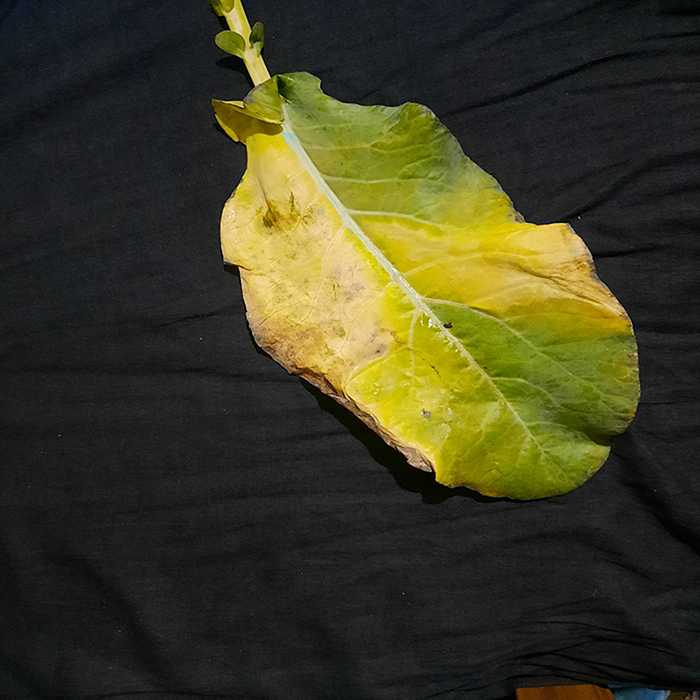
Plant: Cauliflower
Label: Black Rot